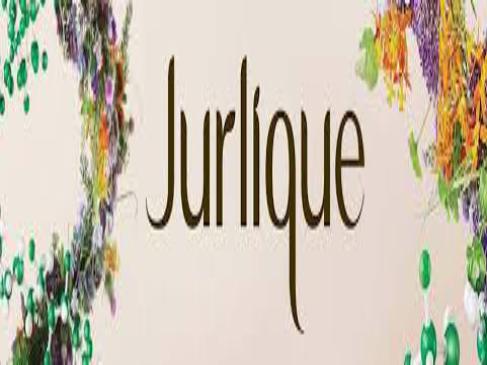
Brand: jurlique
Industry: Necessities